4th Queen's Own Hussars

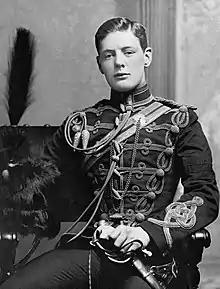
2nd Lt Winston Churchill in 1895

The regiment was first raised by the Hon. John Berkeley as The Princess Anne of Denmark's Regiment of Dragoons in 1685, as part of the response to the Monmouth Rebellion by the regimenting of various independent troops, and ranked as the 4th Dragoons. The regiment transferred its allegiance to King William III in February 1689 and fought the depleted forces of James II in Scotland later that year. The regiment saw action at the Battle of Steenkerque, where it suffered heavy losses, in August 1692 and at the Siege of Namur in July 1695 during the Nine Years' War. The regiment suffered heavy losses again at the Battle of Almansa in April 1707 during the War of the Spanish Succession and next fought at the Battle of Sheriffmuir in November 1715 during the Jacobite rising.